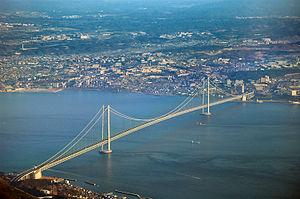
Fate/stay night est un jeu vidéo de type visual novel développé par TYPE-MOON se déroulant dans le même univers que Tsukihime. D'abord sorti sur PC en 2004 dans une version pour adulte, il est réédité en 2007 sur PC et PlayStation 2 sous le nom Fate/stay night [Réalta Nua] dans une version censurée et comprenant les voix originales de la série télévisée d'animation. Cette version est également sortie sur PlayStation Vita en 2012. Une suite nommée Fate/hollow ataraxia est sortie en octobre 2005, ce jeu se déroule six mois après les événements de Fate/stay night.
Le détroit d'Akashi est un détroit du Japon. Il est situé à la limite septentrionale de l'île d'Awaji et la sépare de la ville de Kōbe sur l'île de Honshū. Il fait la liaison entre la mer de Harima à l'ouest et la baie d'Ōsaka à l'est, toutes deux comprises dans la mer intérieure de Seto. Il est traversé par le pont du détroit d'Akashi, le plus long pont suspendu au monde.
Cette liste des ponts suspendus ayant les plus longues travées recense les ponts suspendus présentant des portées supérieures à 600 m, classées par ordre décroissant de longueur. Cet indicateur de classement est le plus couramment utilisé pour hiérarchiser les ponts suspendus. Si un pont a une longueur de travée supérieure à un autre, ce n'est pas pour autant que sa longueur de rive à rive ou d'ancrage à ancrage est supérieure à celle de celui-ci. Néanmoins la longueur de la travée principale est souvent en corrélation avec la hauteur des pylônes et la complexité pour la conception et le calcul de l'ouvrage.
Un pont suspendu est un ouvrage métallique dont le tablier est attaché par l'intermédiaire de tiges de suspension verticales à un certain nombre de câbles flexibles ou de chaînes dont les extrémités sont reliées aux culées sur les berges.
Le pont du détroit d'Akashi est un pont suspendu, situé au Japon. Il franchit la mer intérieure de Seto pour relier Kobe, sur l'île principale de Honshū, à la ville d'Awaji, sur l'île du même nom. Sa portée centrale est la plus longue du monde, avec 1 991 m. La longueur totale du pont est de 3 911 m.
L'ère Heisei est une ère du Japon. Elle a commencé le 8 janvier 1989, avec le début du règne de l'empereur Akihito le lendemain de la mort de son père et prédécesseur l'empereur Hirohito. Ainsi, 2018 correspond à l'an 30 de l'ère Heisei. Elle a succédé à l'ère Shōwa et précède l'ère Reiwa, qui commence en 2019 avec l'abdication de Akihito le 1ᵉʳ mai 2019.